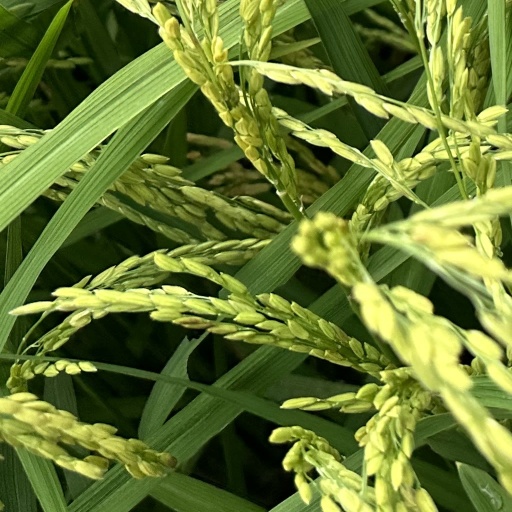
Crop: rice